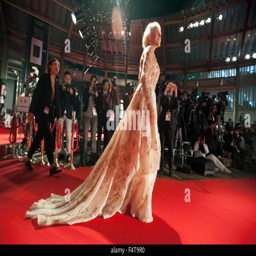
an actress attends at the red carpet opening reception for film festival